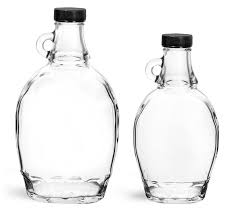
Label: glass